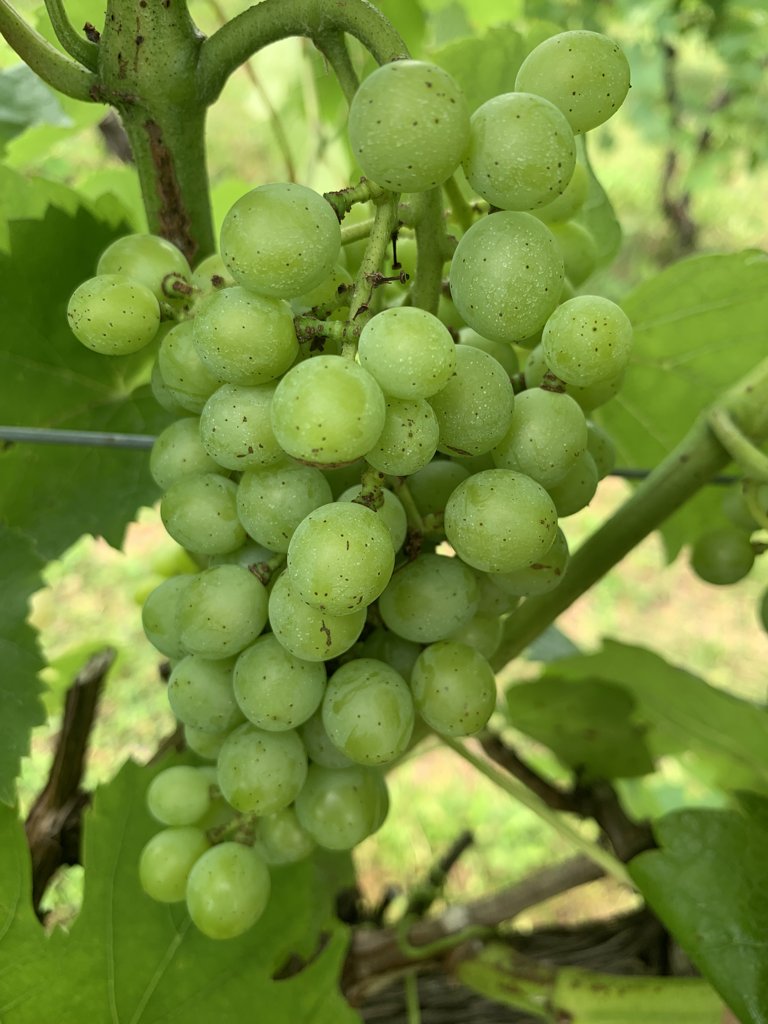
Berries visible: 56
Grape clusters: 1